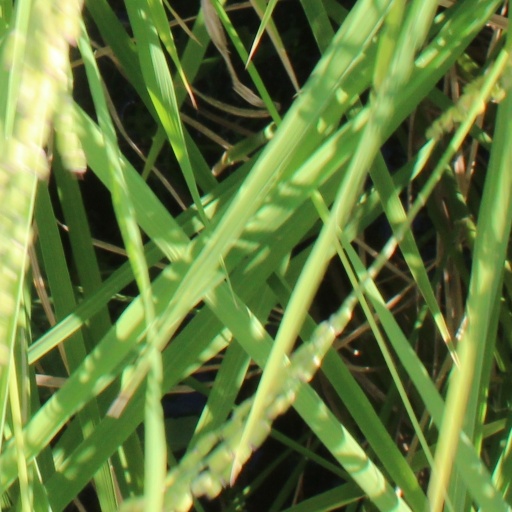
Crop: rice